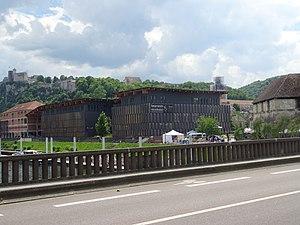
Festival d'ouverture du Bastion, ici depuis le pont de Bregille, le 25 mai 2019
La tour de Bregille est une tour bastionnée de l'enceinte urbaine qui entourait le centre- ville de Besançon à partir de la fin du XVIIᵉ siècle. Elle est située avenue Gaulard près de la caserne Ruty et du pont de Bregille qui date de la même époque. Elle est parfois désignée sous les appellations colombier militaire ou bastion Bregille.